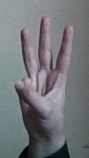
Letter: thaa